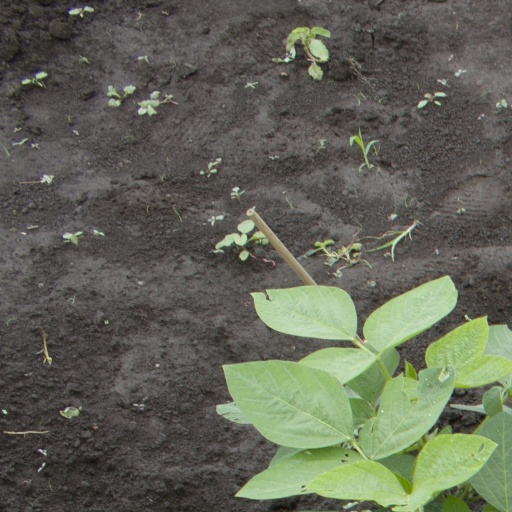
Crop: soybean